Hinokio

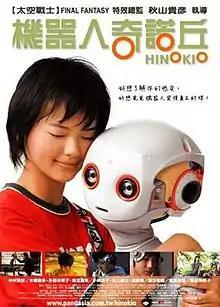
"Hinokio" film poster

is a 2005 Japanese science fiction film directed by Takahiko Akiyama and starring Masatoshi Nakamura, Kanata Hongo and Mikako Tabe.